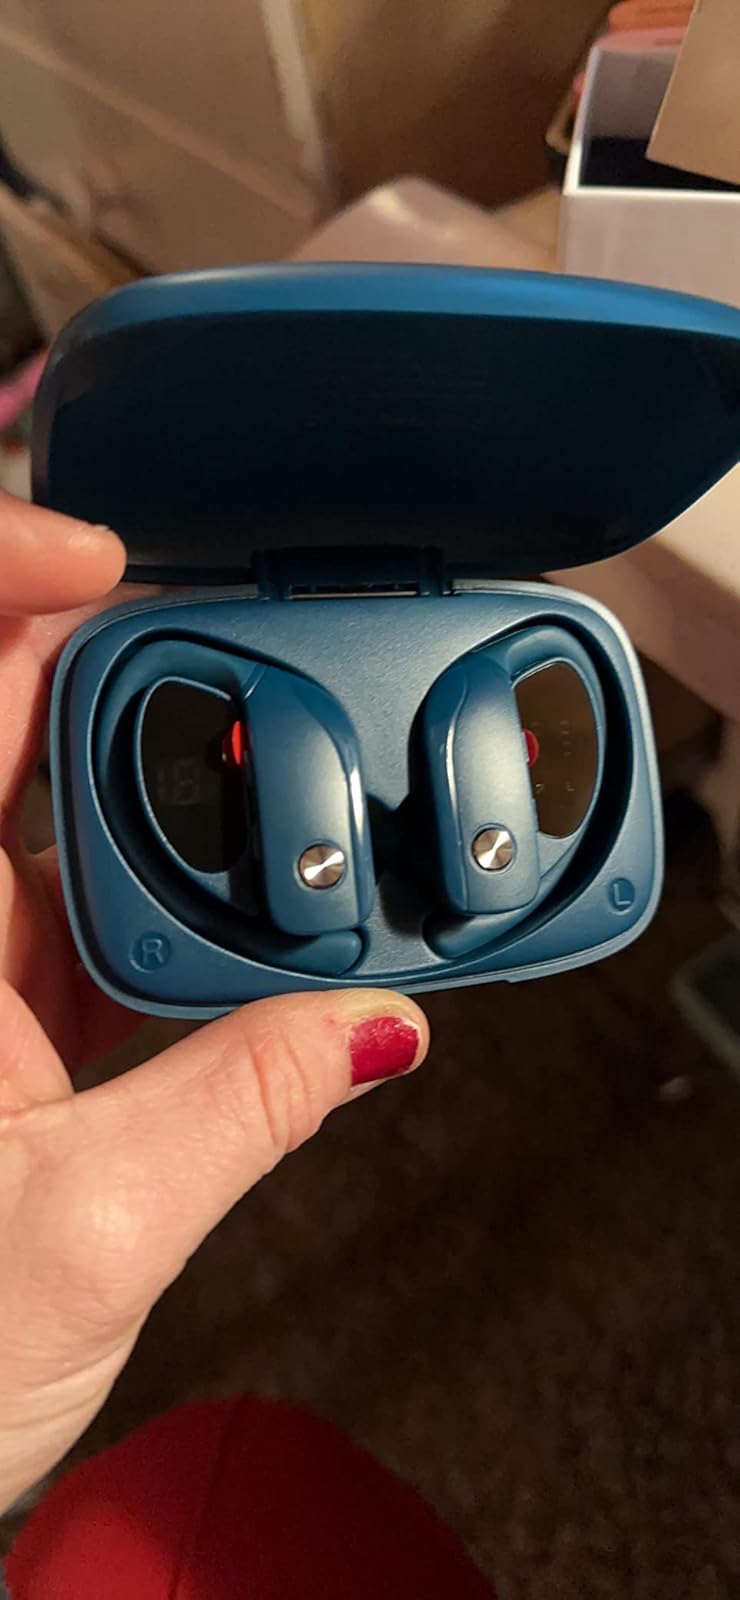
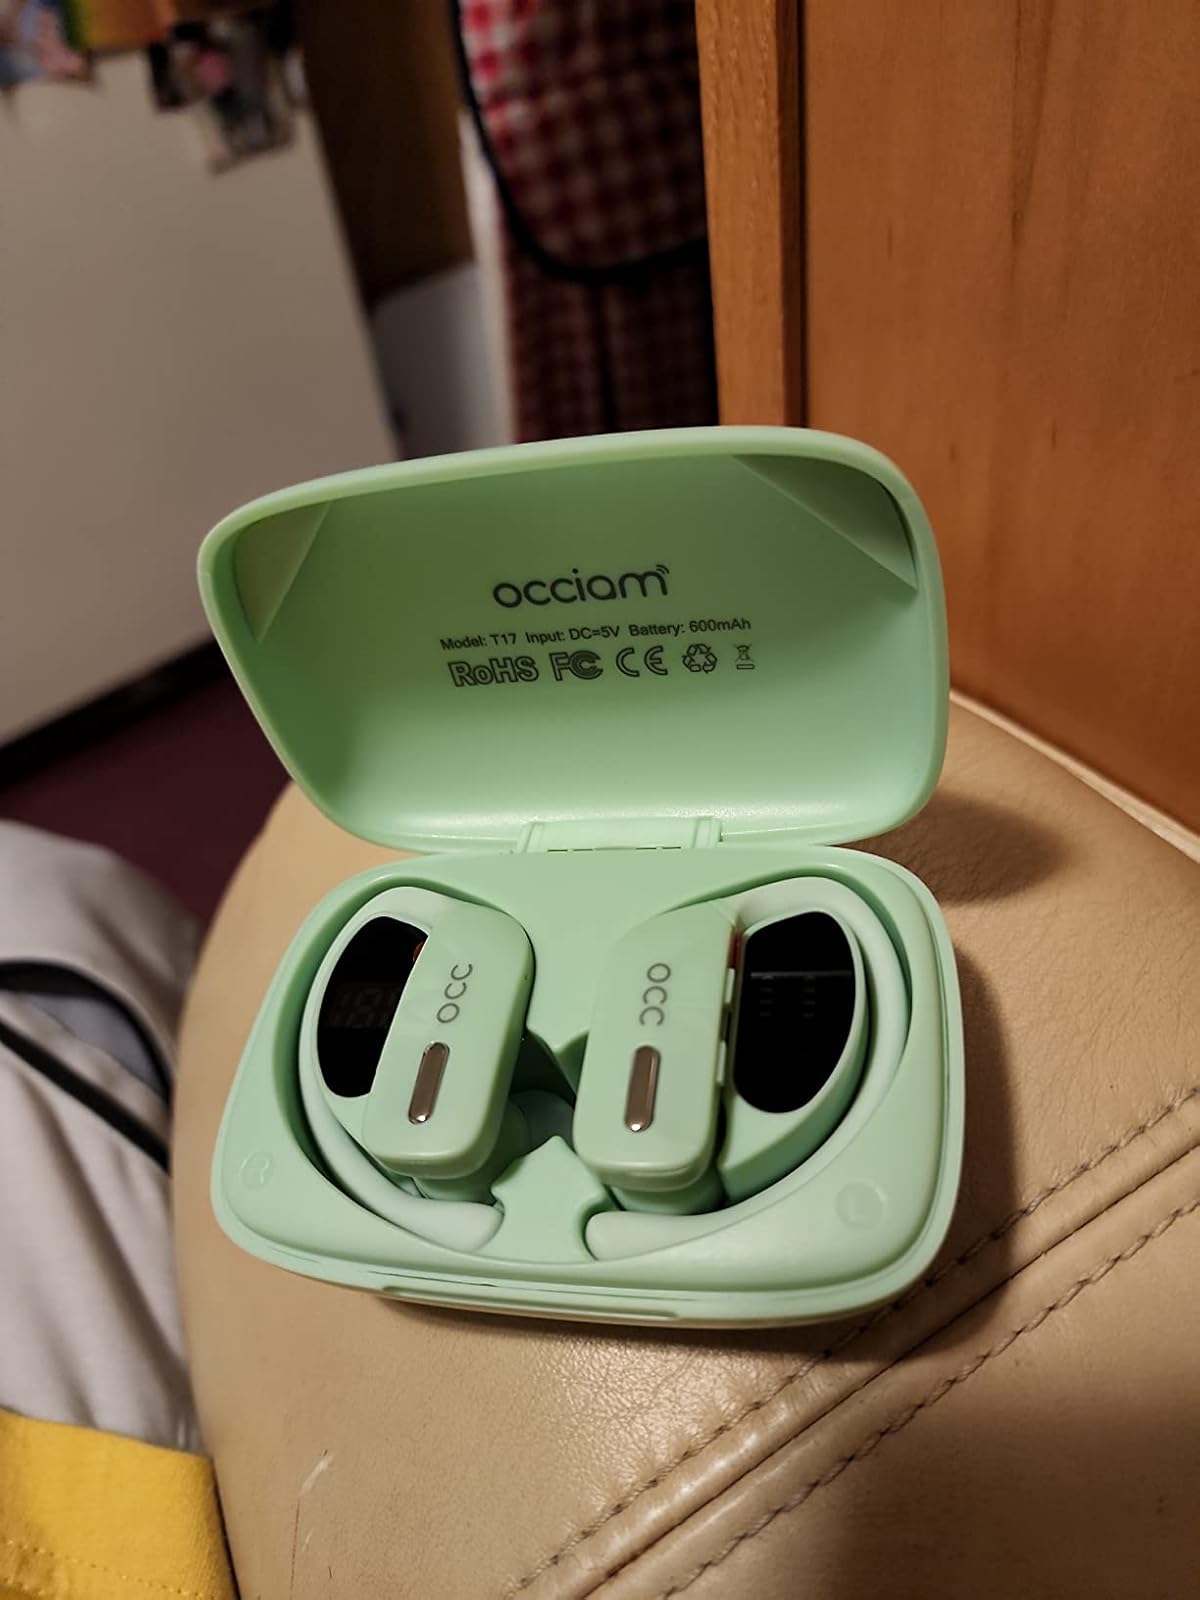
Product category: earbuds
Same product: no